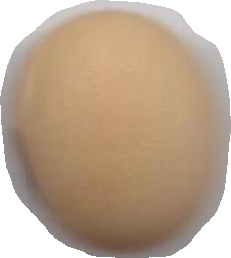
Variety: Anjasmoro